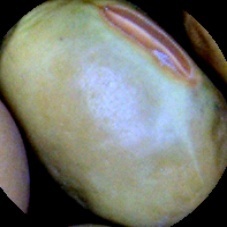
Label: Immature